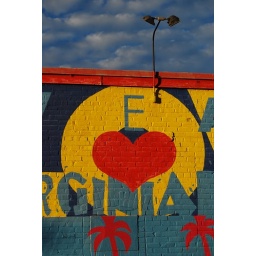
I love virginia beach graffiti painted on the side of a wall in virginia beach